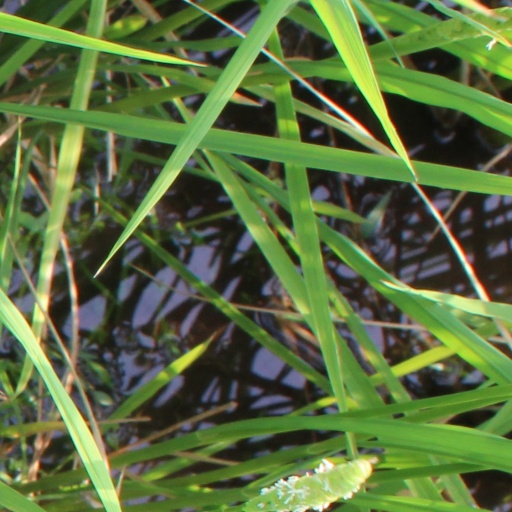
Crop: rice